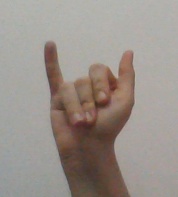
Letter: ya